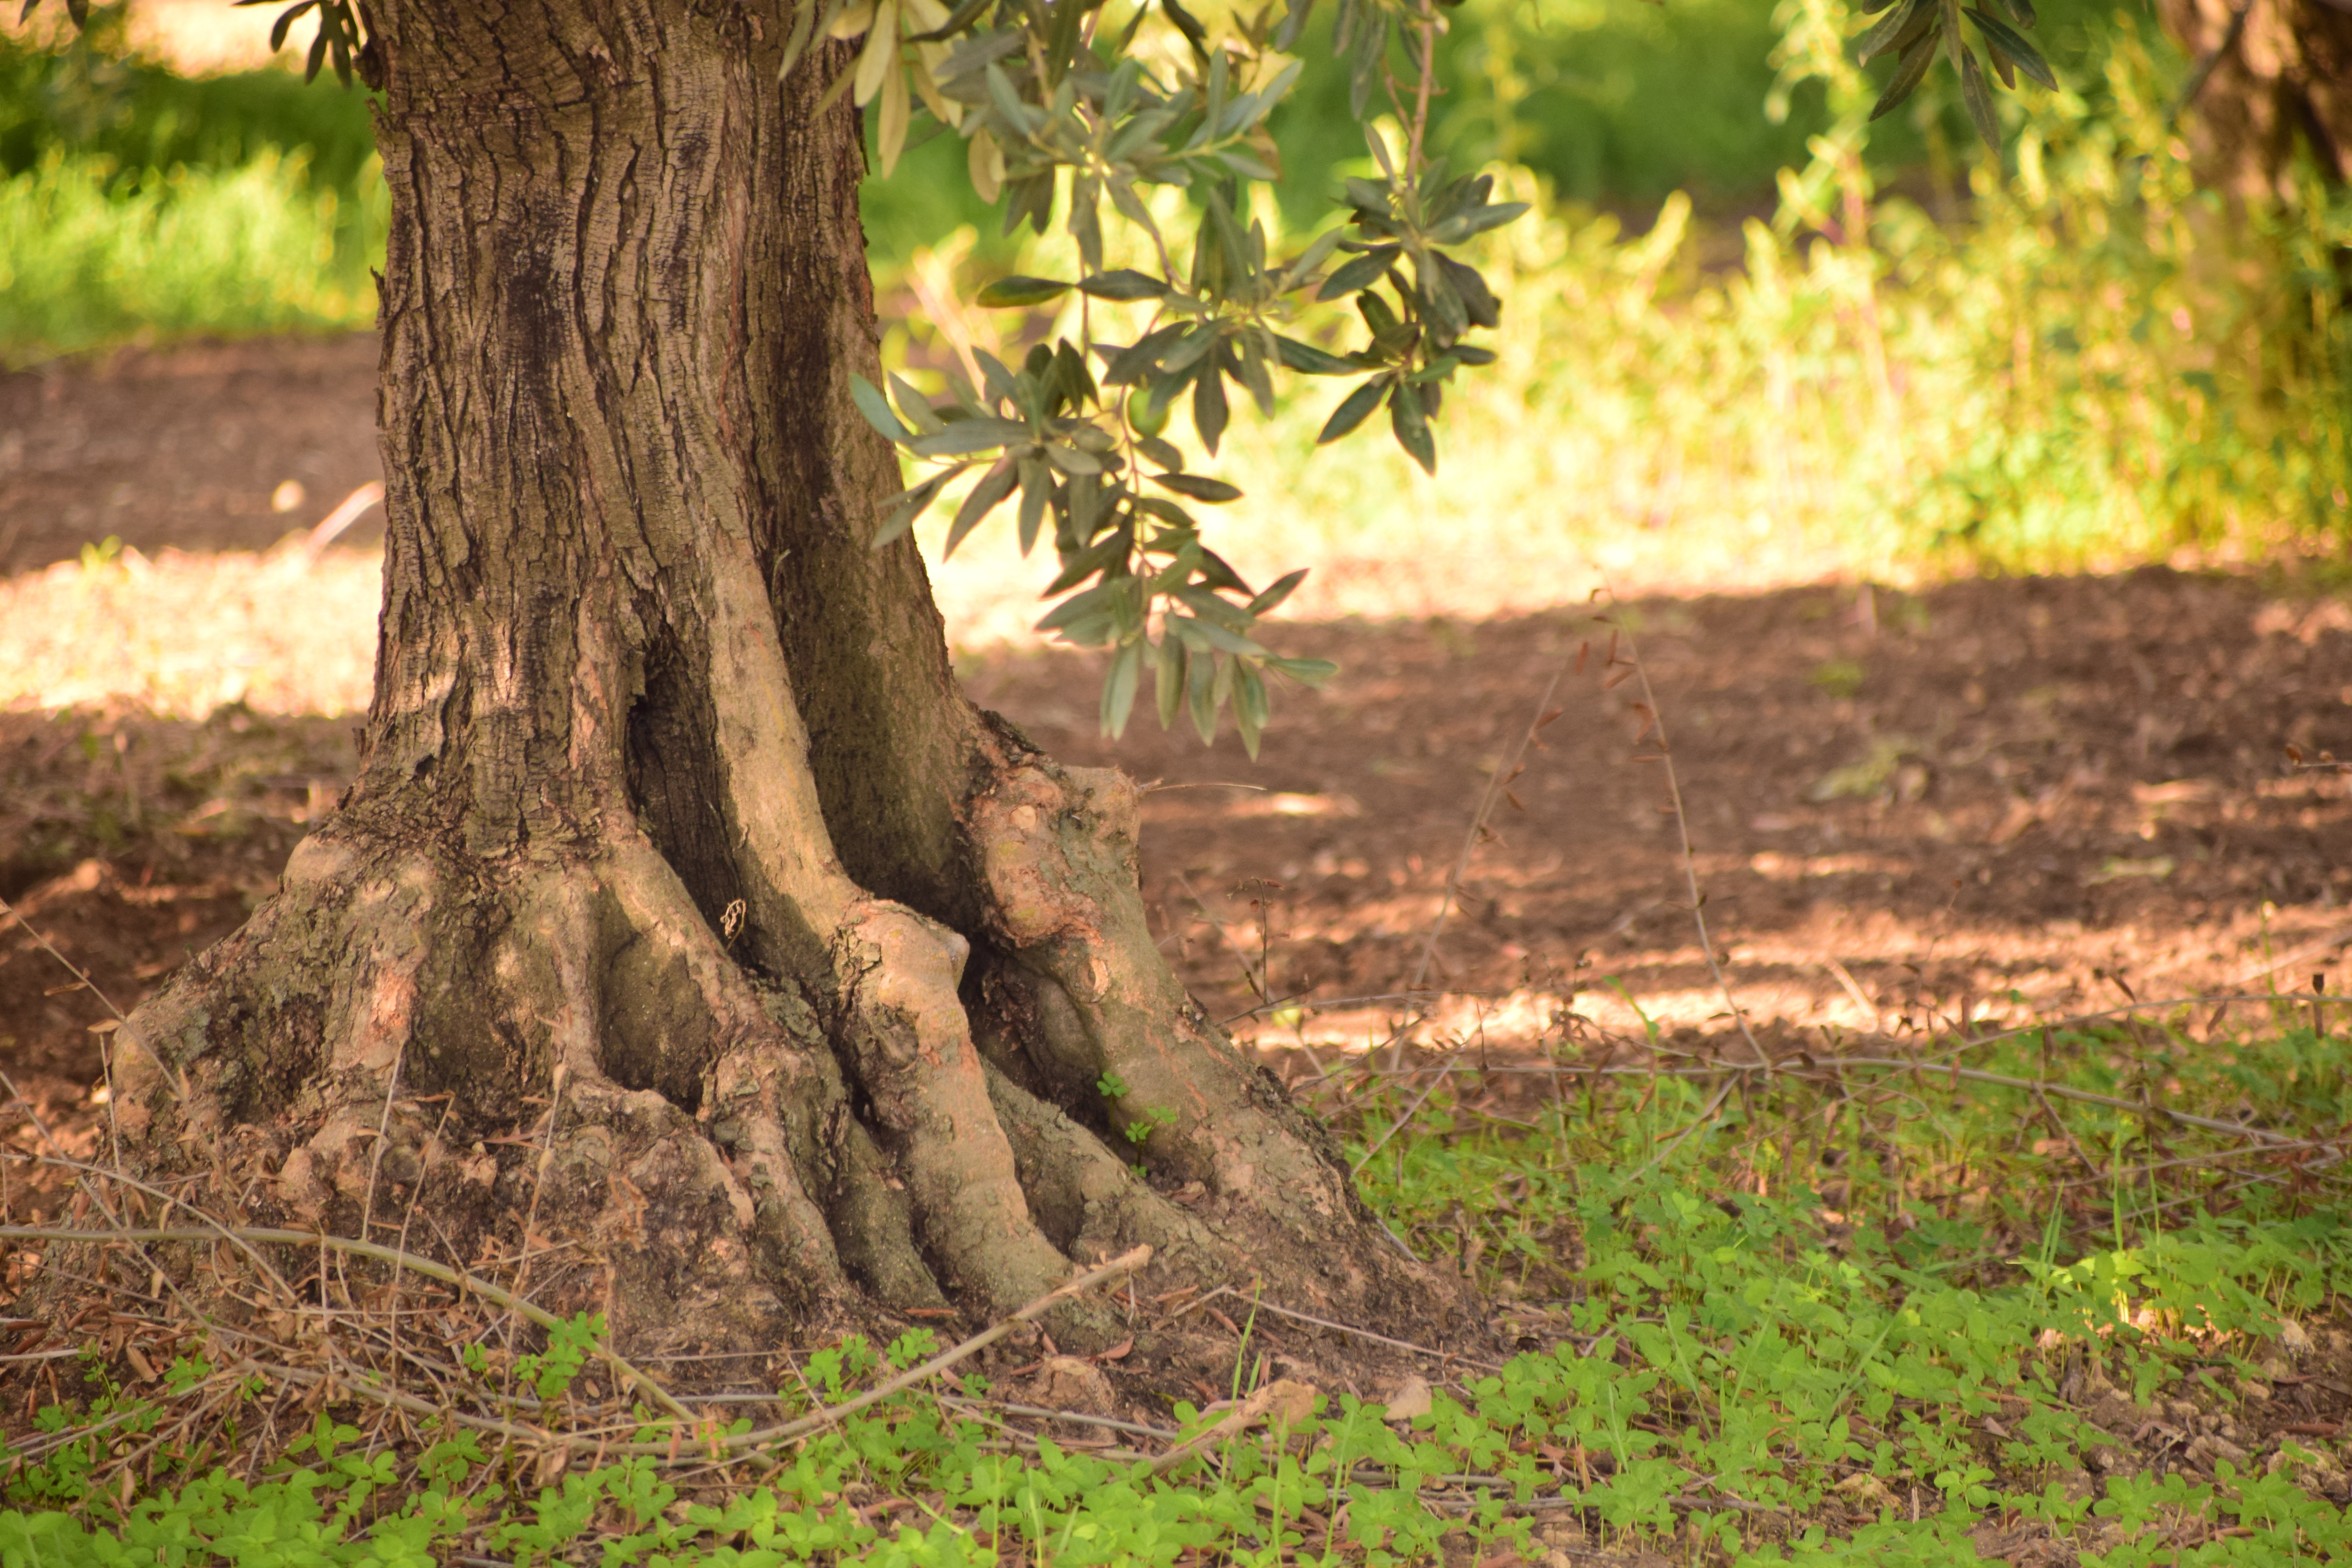
tree, nature, forest, grass, branch, plant, lawn, leaf, flower, trunk, old, green, mediterranean, autumn, soil, botany, garden, flora, shrub, fruits, deciduous, plantation, woodland, olives, olive tree, olive branch, green olives, oelfrucht, fresh olives, drupes, woody plant, ripe olives